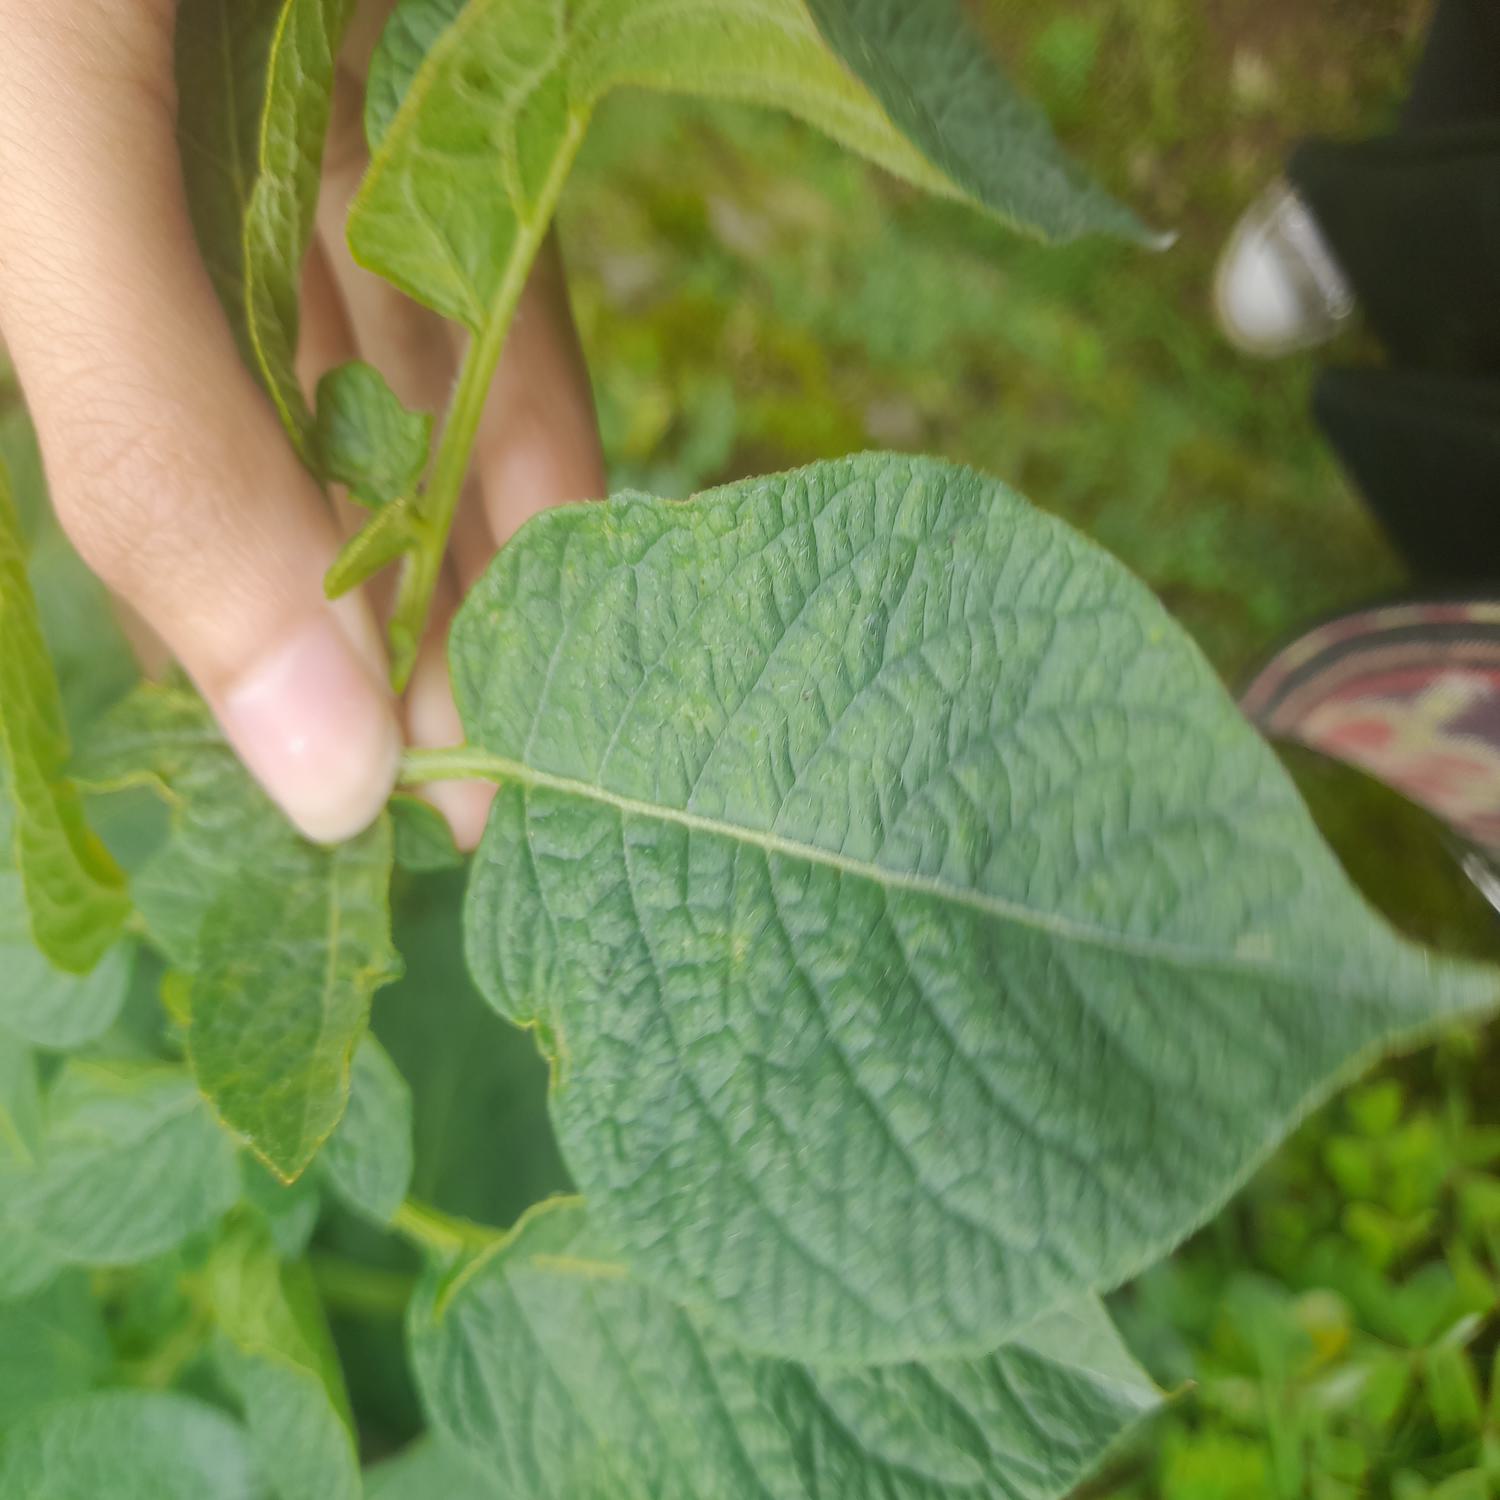
Etiqueta: Virus